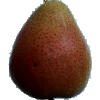
Label: Pear Forelle 1